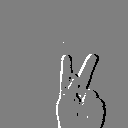
ASL letter: k